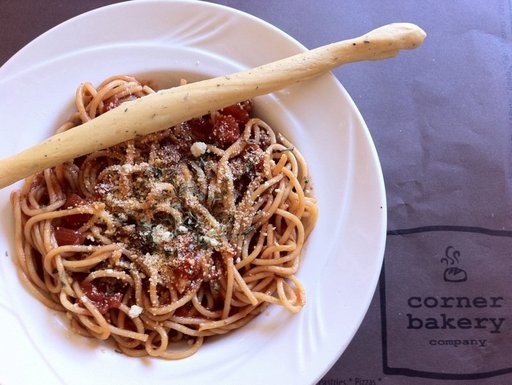
Label: spaghetti_bolognese